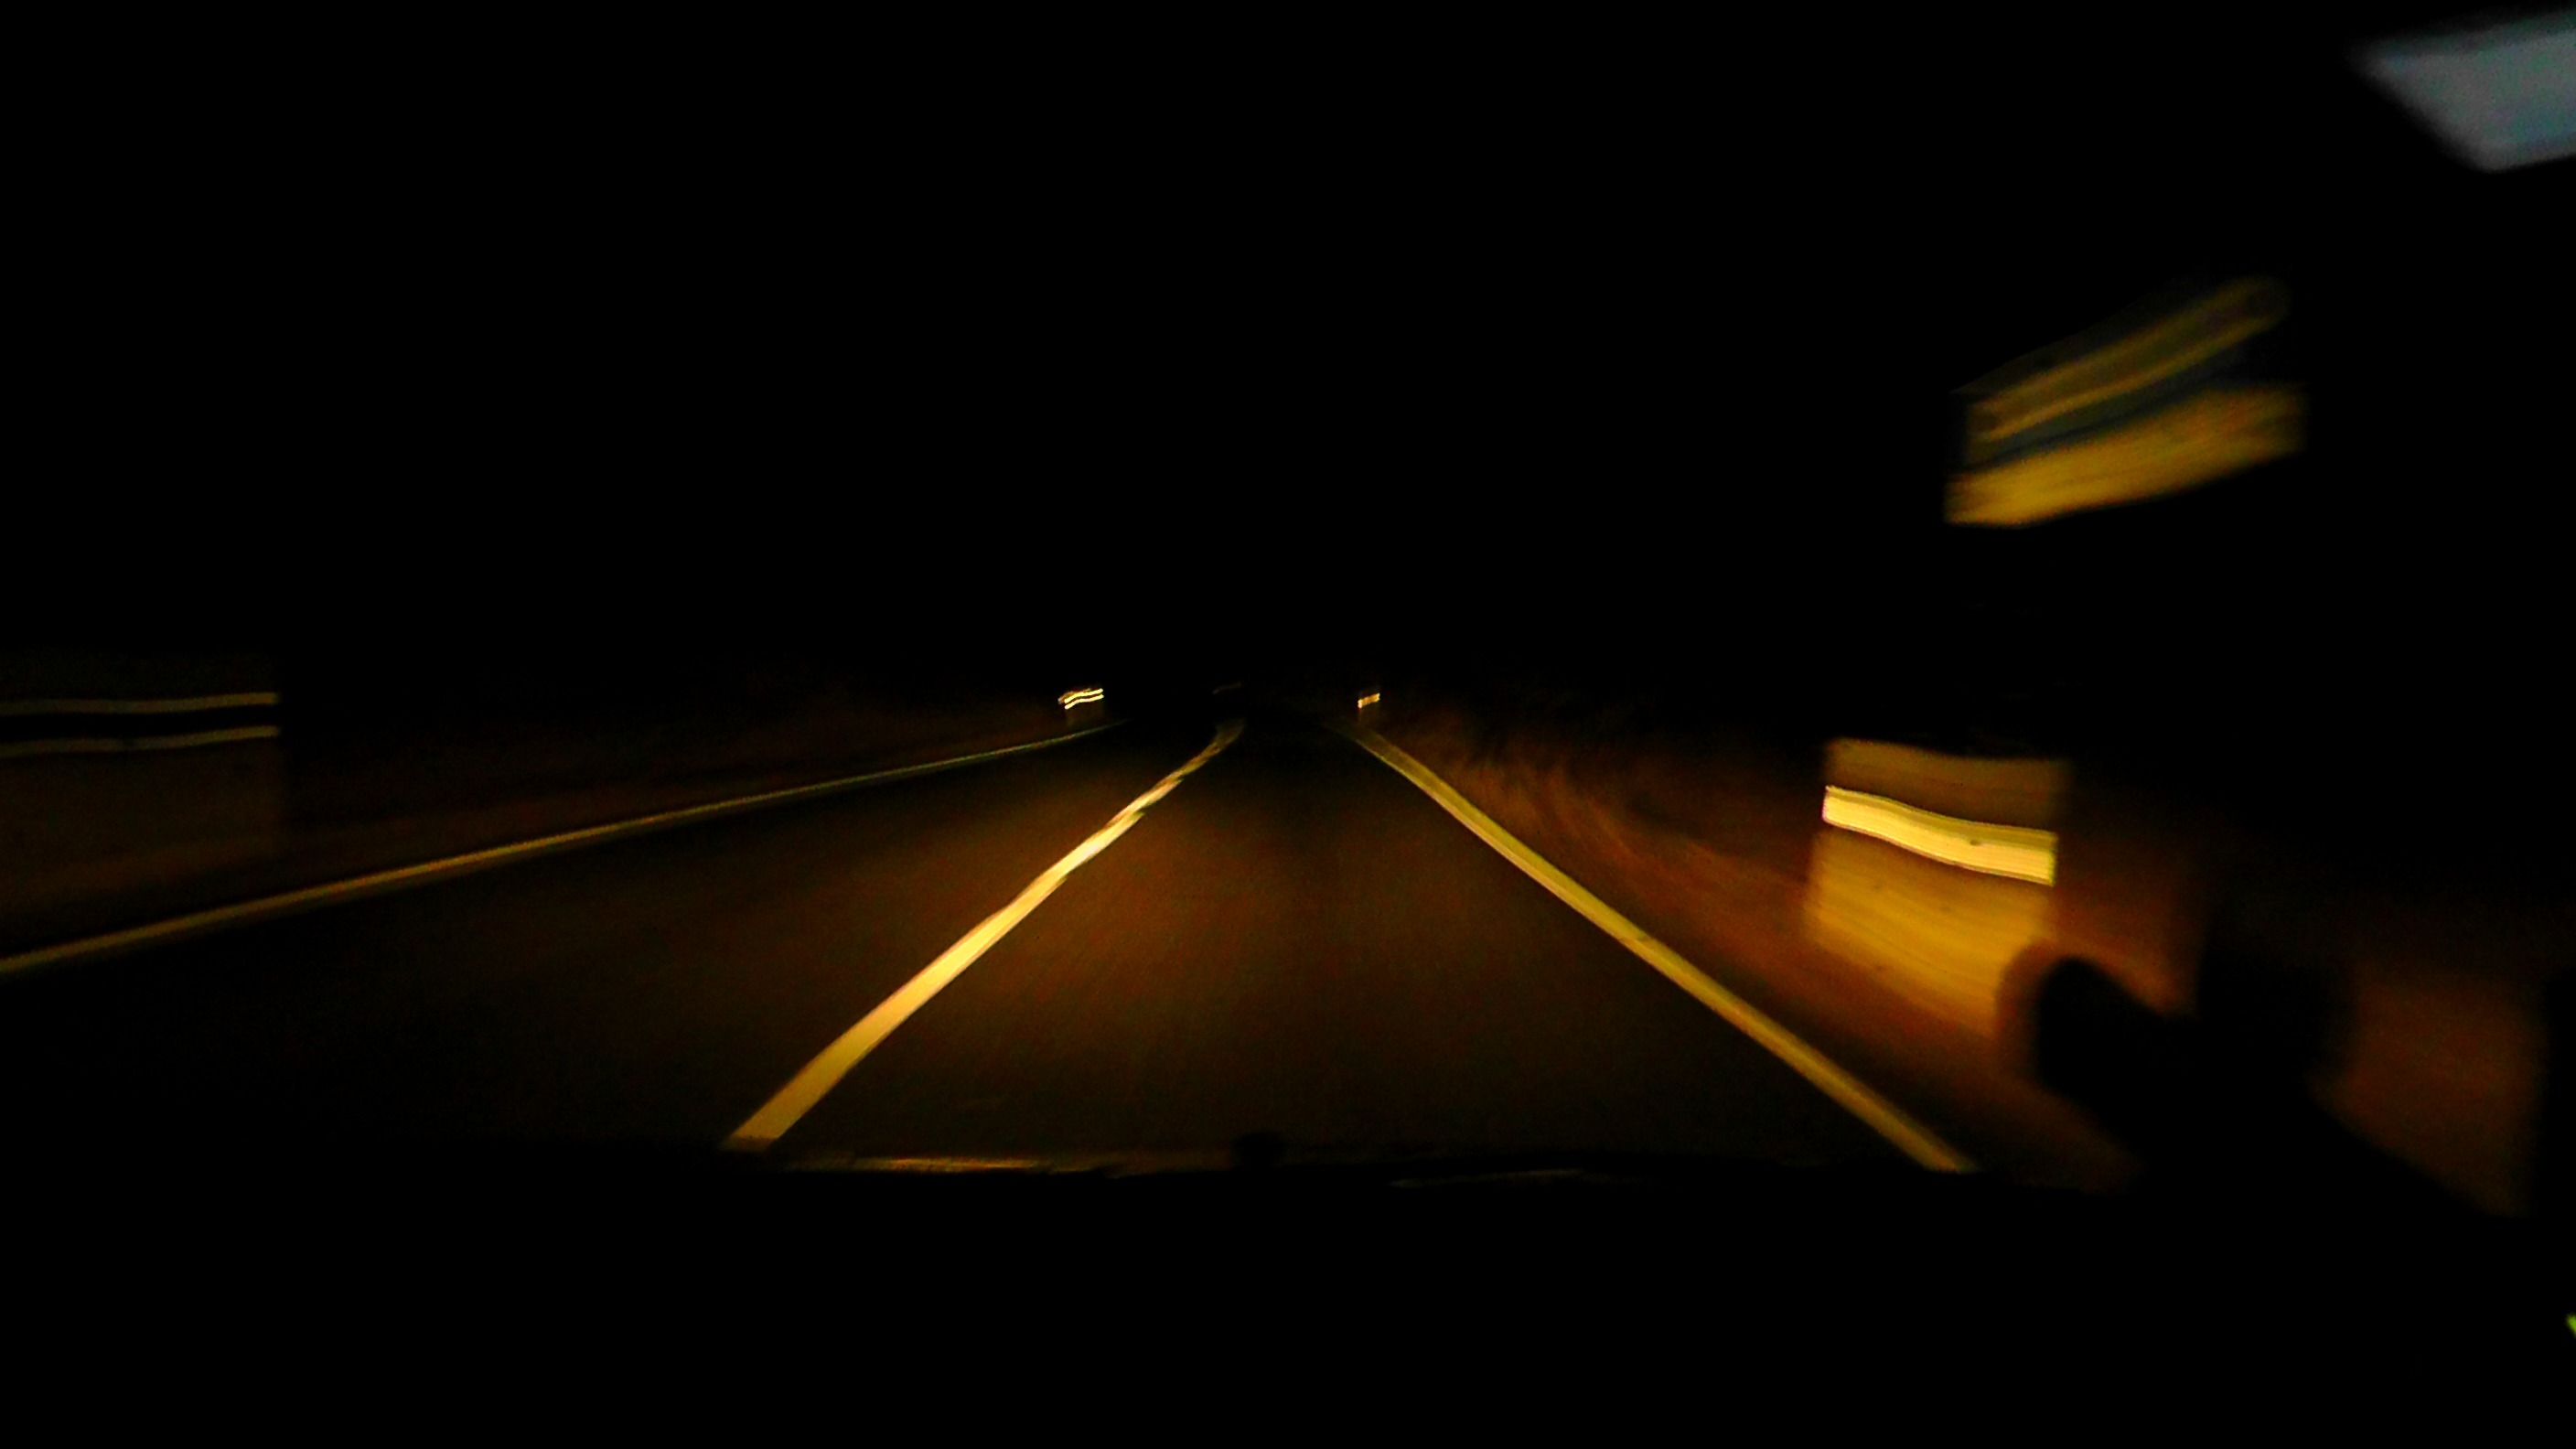
light, road, night, dark, evening, line, darkness, street light, lighting, spotlight, shape, midnight, unlit, night ride